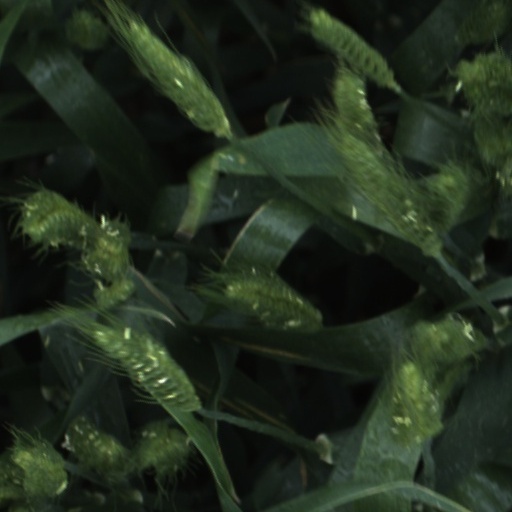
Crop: wheat